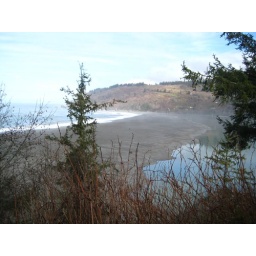
in klamath park, the sand dune moves back and forth, said a sign